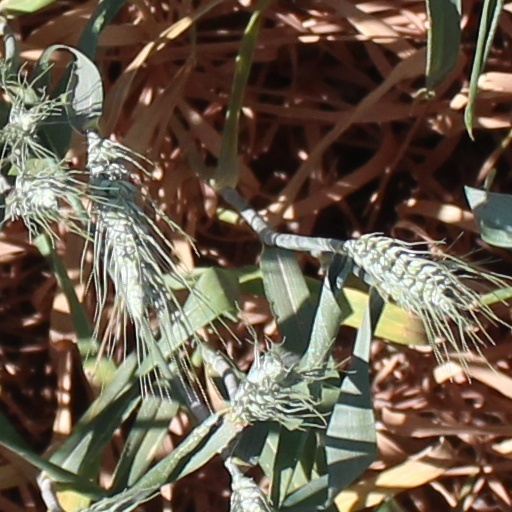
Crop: wheat